Patella (gastropod)

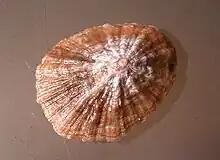
shell of "Patella gomesii"

"Patella" shells are single-valved shells with radial sculpture and are made of calcium. Their shells are usually reduced conical and non-coiled and can protect them from floods with their stable structure. As a Limpet, "Patella" has a ventral muscular foot, providing adhesion force to substrates, like rocks, by secreting mucus and using a sucking force. Their foot is made of dorso-ventral and transverse muscles with no longitudinal muscle. Their movement uses retrograde locomotory waves to move forward that foot lifts from the substrate for 0.2 mm. "Patella" usually moves forward by a , but rarely moves backwards.